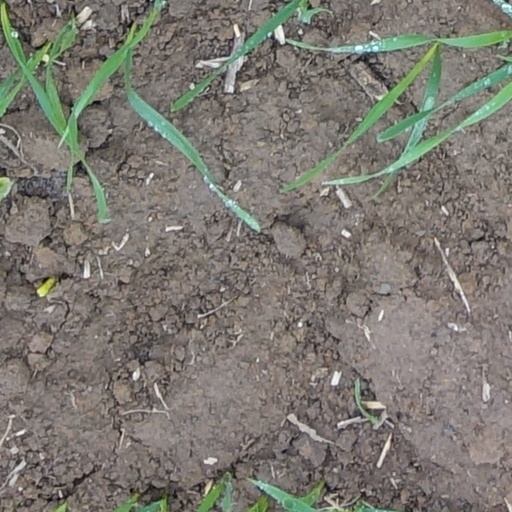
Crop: wheat